152 mm mortar M1931 (NM)

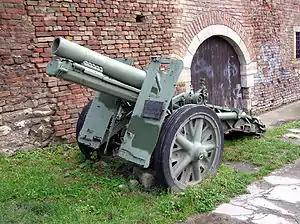
For the sake of comparison: 15 cm sIG 33.

Among other pieces, Rheinmetall brought to USSR eight 152 mm mortars. The guns went through ground trials in June 1931 and were tested by the army in August 1932. The weapon was adopted as 152 mm mortar M1931. In the contemporary documents it is often referred to as N or NM.